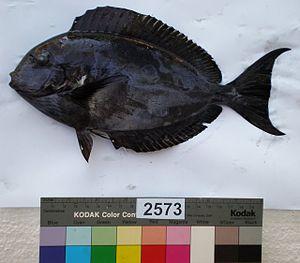
Acanthurus albipectoralis est une espèce de poisson Perciformes de la famille des Acanthuridae.
La biodiversité de la Nouvelle-Calédonie, un large groupe d'îles du Pacifique, est considérée comme la plus importante de la planète. L'île possède un niveau élevé d'endémisme, avec notamment beaucoup de plantes, d'insectes, d'oiseaux et de reptiles uniques. L'île n'a pas de mammifère à part des chauves-souris, et aucun amphibien. La biodiversité néocalédonienne est menacée par des espèces introduites, l'exploitation forestière, les incendies et le développement urbain et les gisements miniers. La Nouvelle-Calédonie a perdu de nombreuses espèces depuis que l'homme a posé le pied sur l'île, mais aucune ne s'est éteinte depuis le XVIᵉ siècle.